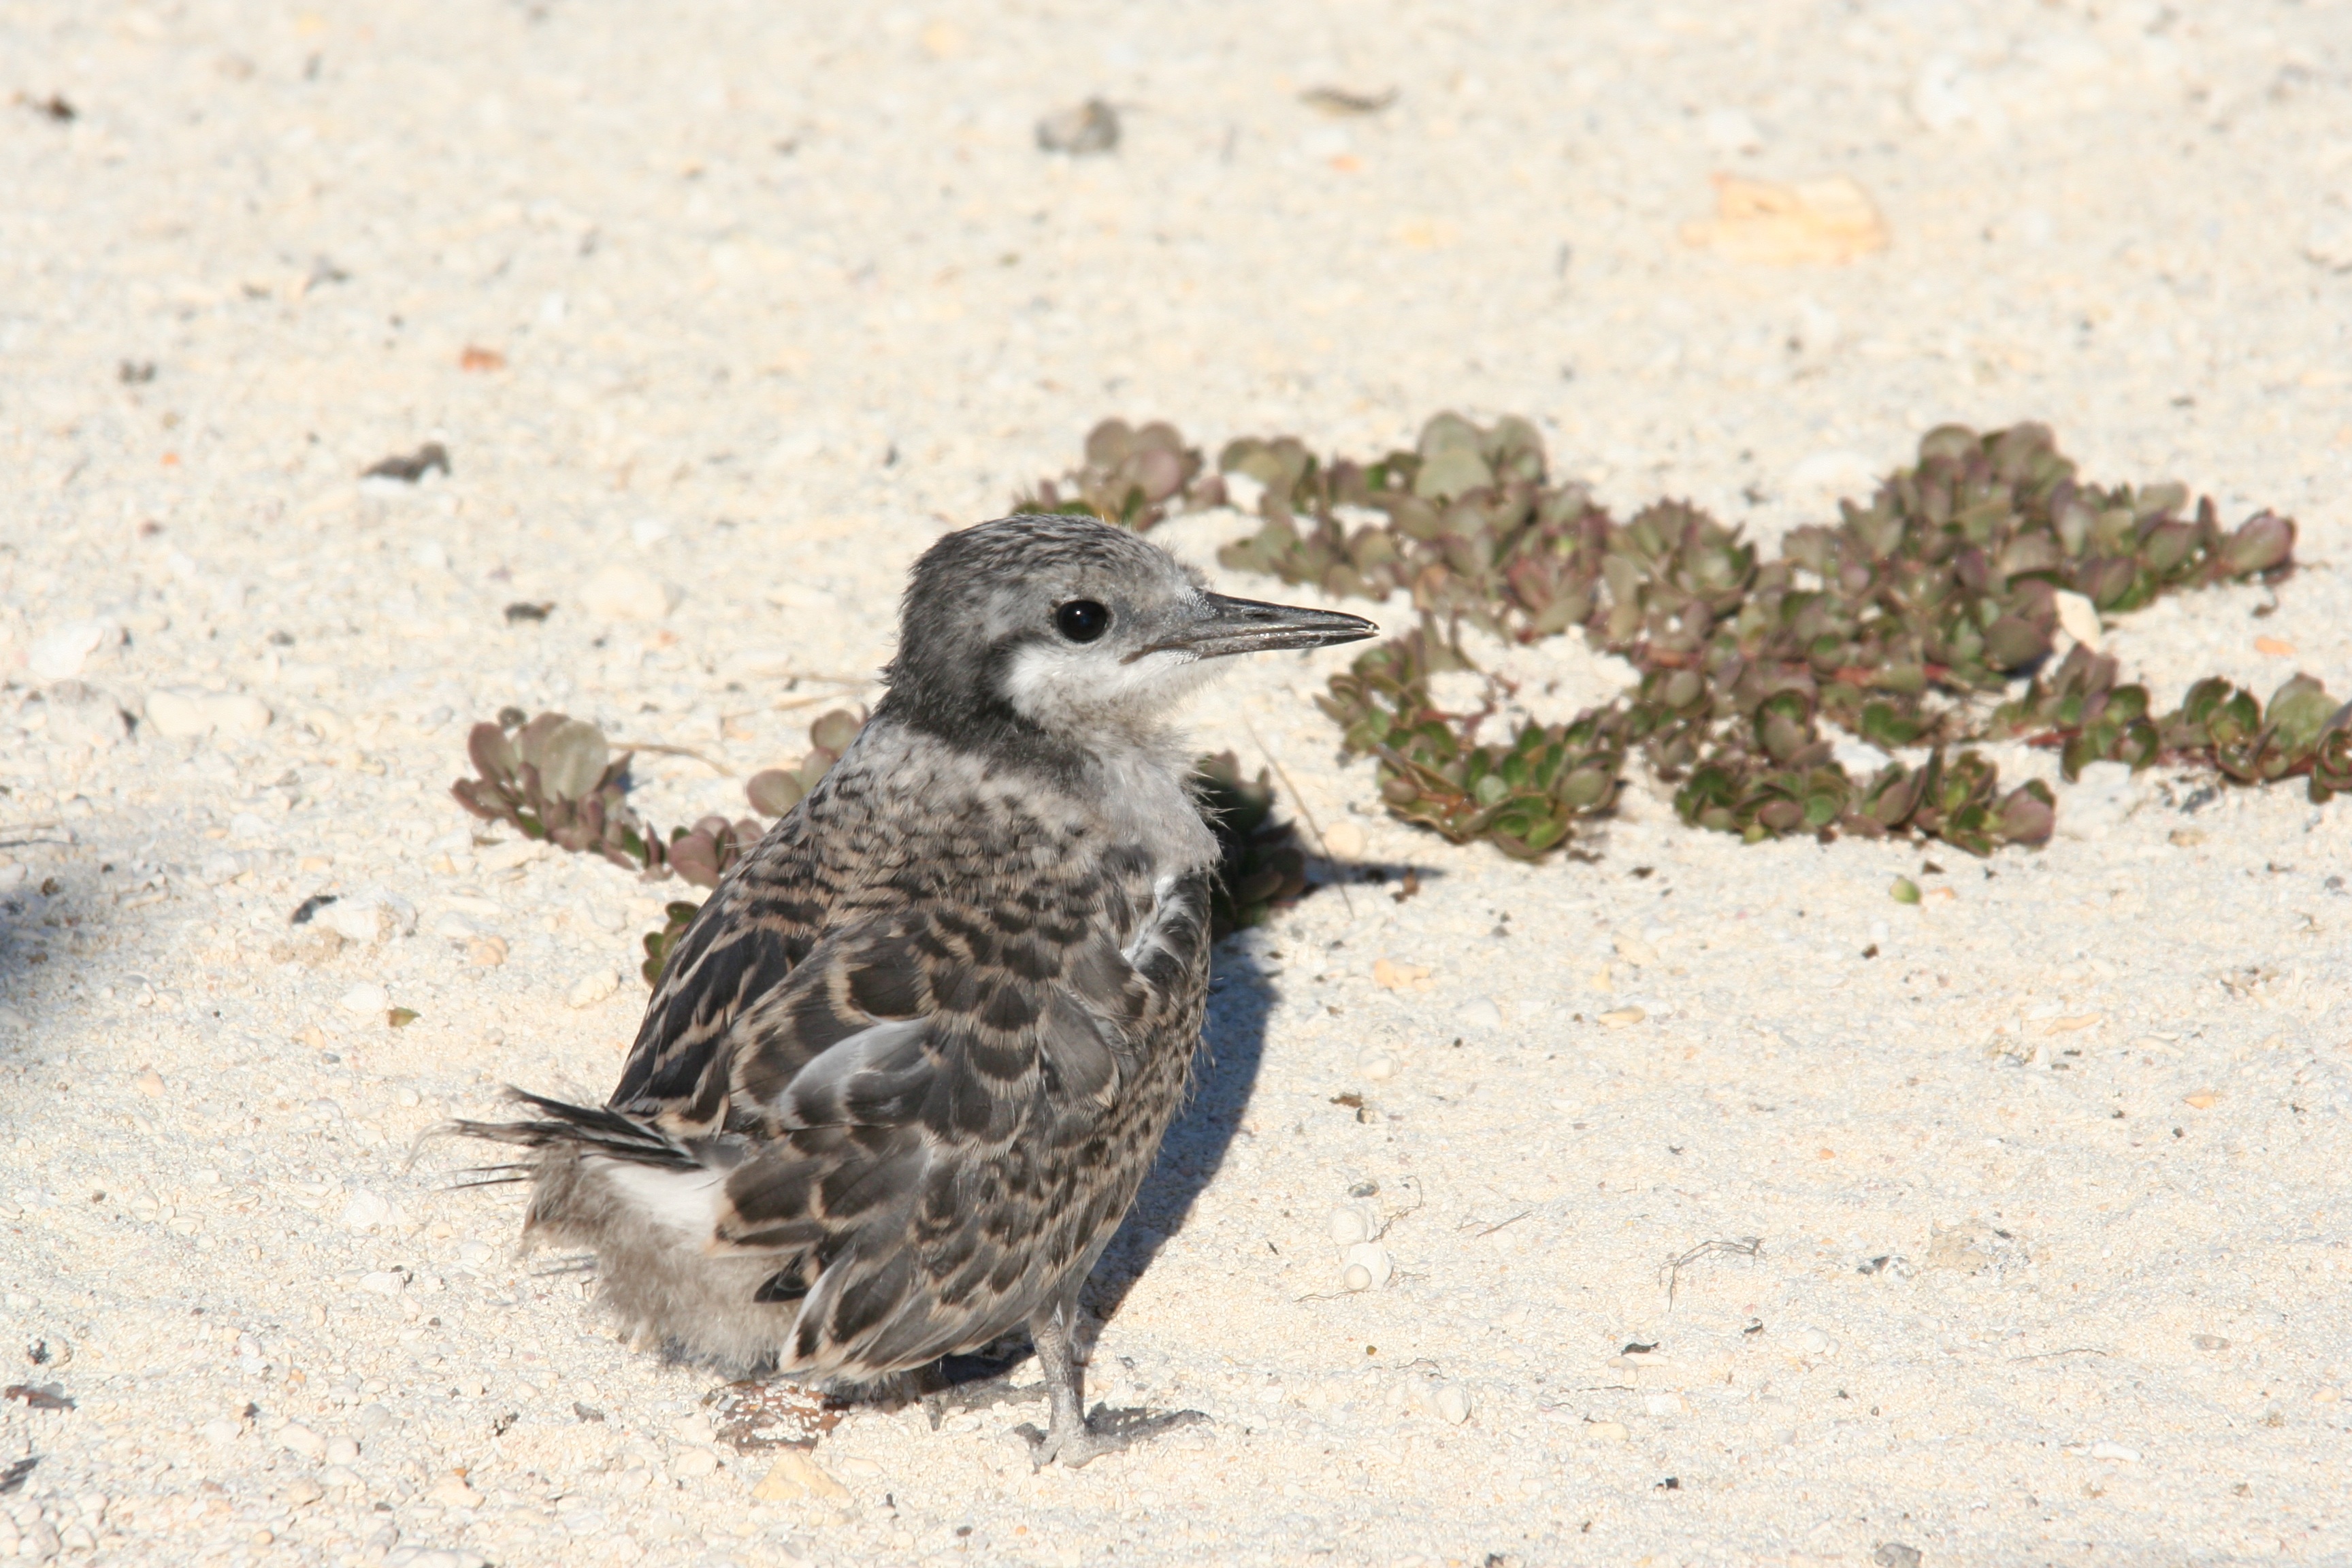
beach, bird, seabird, wildlife, standing, beak, island, baby, fowl, fauna, vertebrate, sparrow, waterfowl, falcon, shorebird, sandpiper, lark, perching bird, grey backed tern, partly feathered